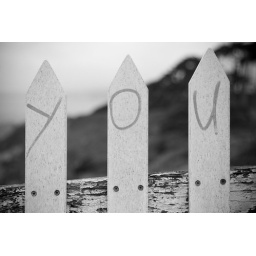
har. har. har. this is a fence on a cliff that overlooks the sutro bath ruins in san francisco, ca.